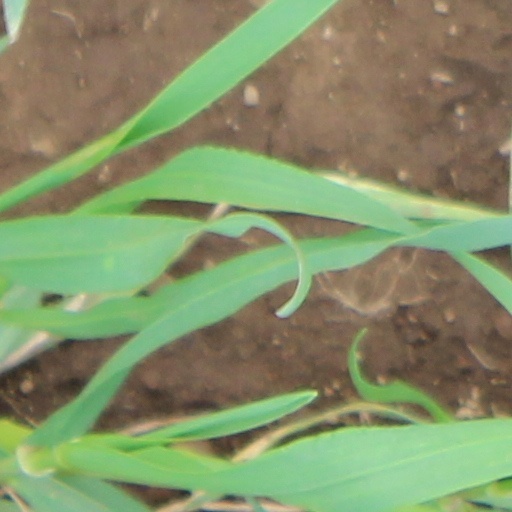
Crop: wheat